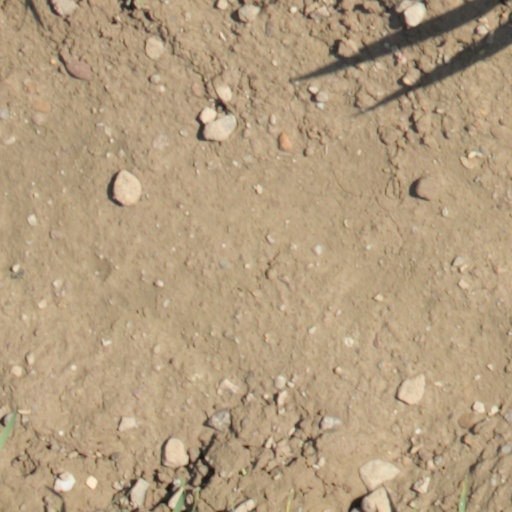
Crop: wheat